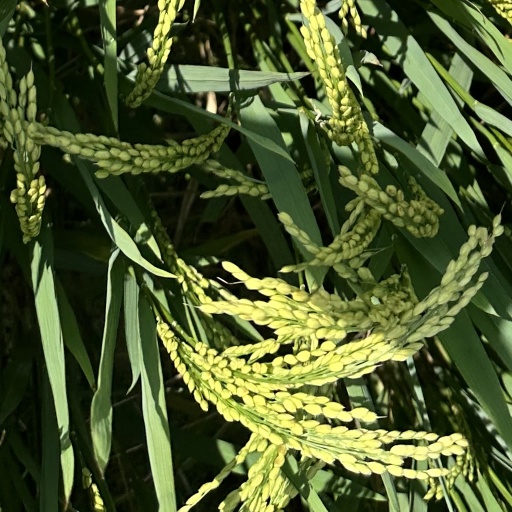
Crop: rice